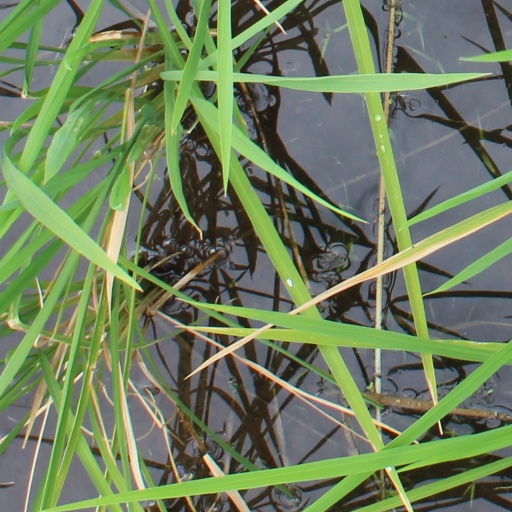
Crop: rice